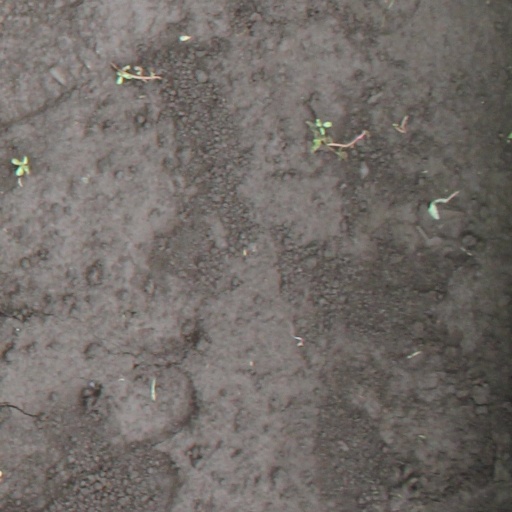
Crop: soybean